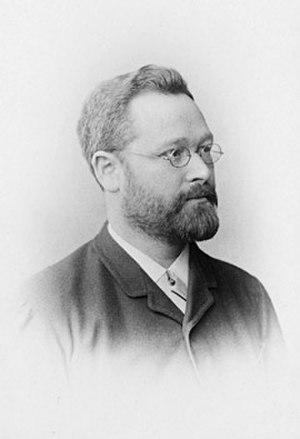
En phonétique et en phonologie, l'échelle de sonorité est une hiérarchisation ordonnée des types de sons en fonction d'une certaine valeur de sonorité, laquelle permet de prédire de manière régulière la position occupée par ces sons dans la syllabe. L'existence d'une échelle de sonorité repose sur le principe que les sons de la langue ne sont pas aléatoirement alignés dans le flux de la parole, mais qu'ils sont agencés de manière à décrire, en fonction du temps, une suite de courbes croissantes-décroissantes sur un axe de sonorité, dont les sommets sont les noyaux syllabiques, et dont les creux sont les frontières entre les syllabes. Ce principe de sonorité conditionnerait alors la formation des syllabes et serait nécessaire à la réalisation de la parole.
Georg Eduard Sievers est un linguiste et philologue des langues classiques et germaniques. Il a été professeur aux universités de Halle, Tübingen, Iéna et Leipzig. Il fit partie dès 1892 du cercle des néogrammairiens de l'école de Leipzig, et fut l'un des philologues les plus importants de la seconde moitié du XIXᵉ siècle.